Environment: real
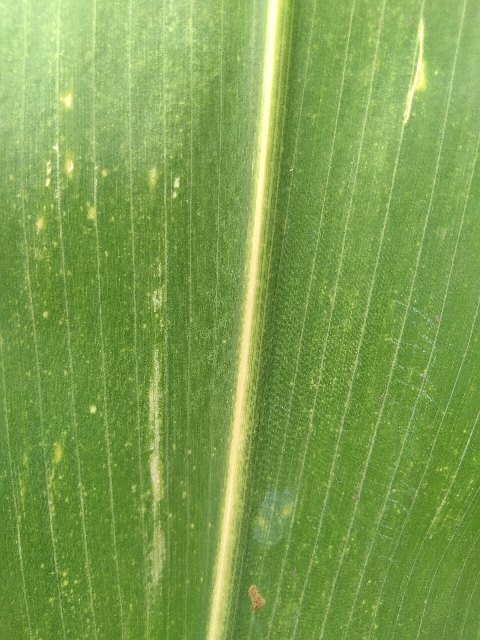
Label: lethal_necrosis